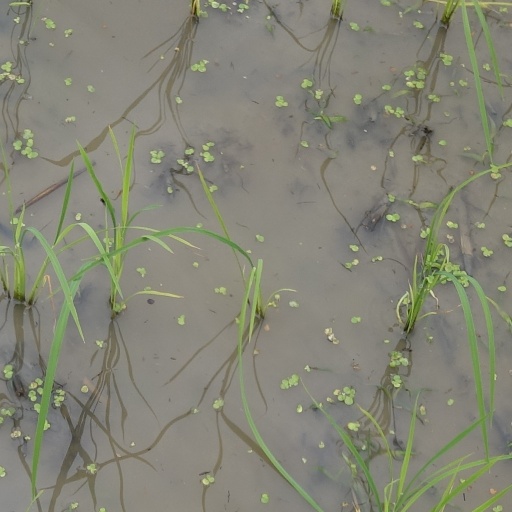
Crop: rice